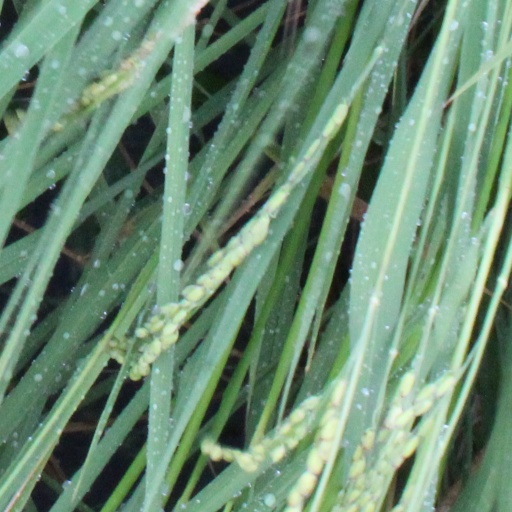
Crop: rice